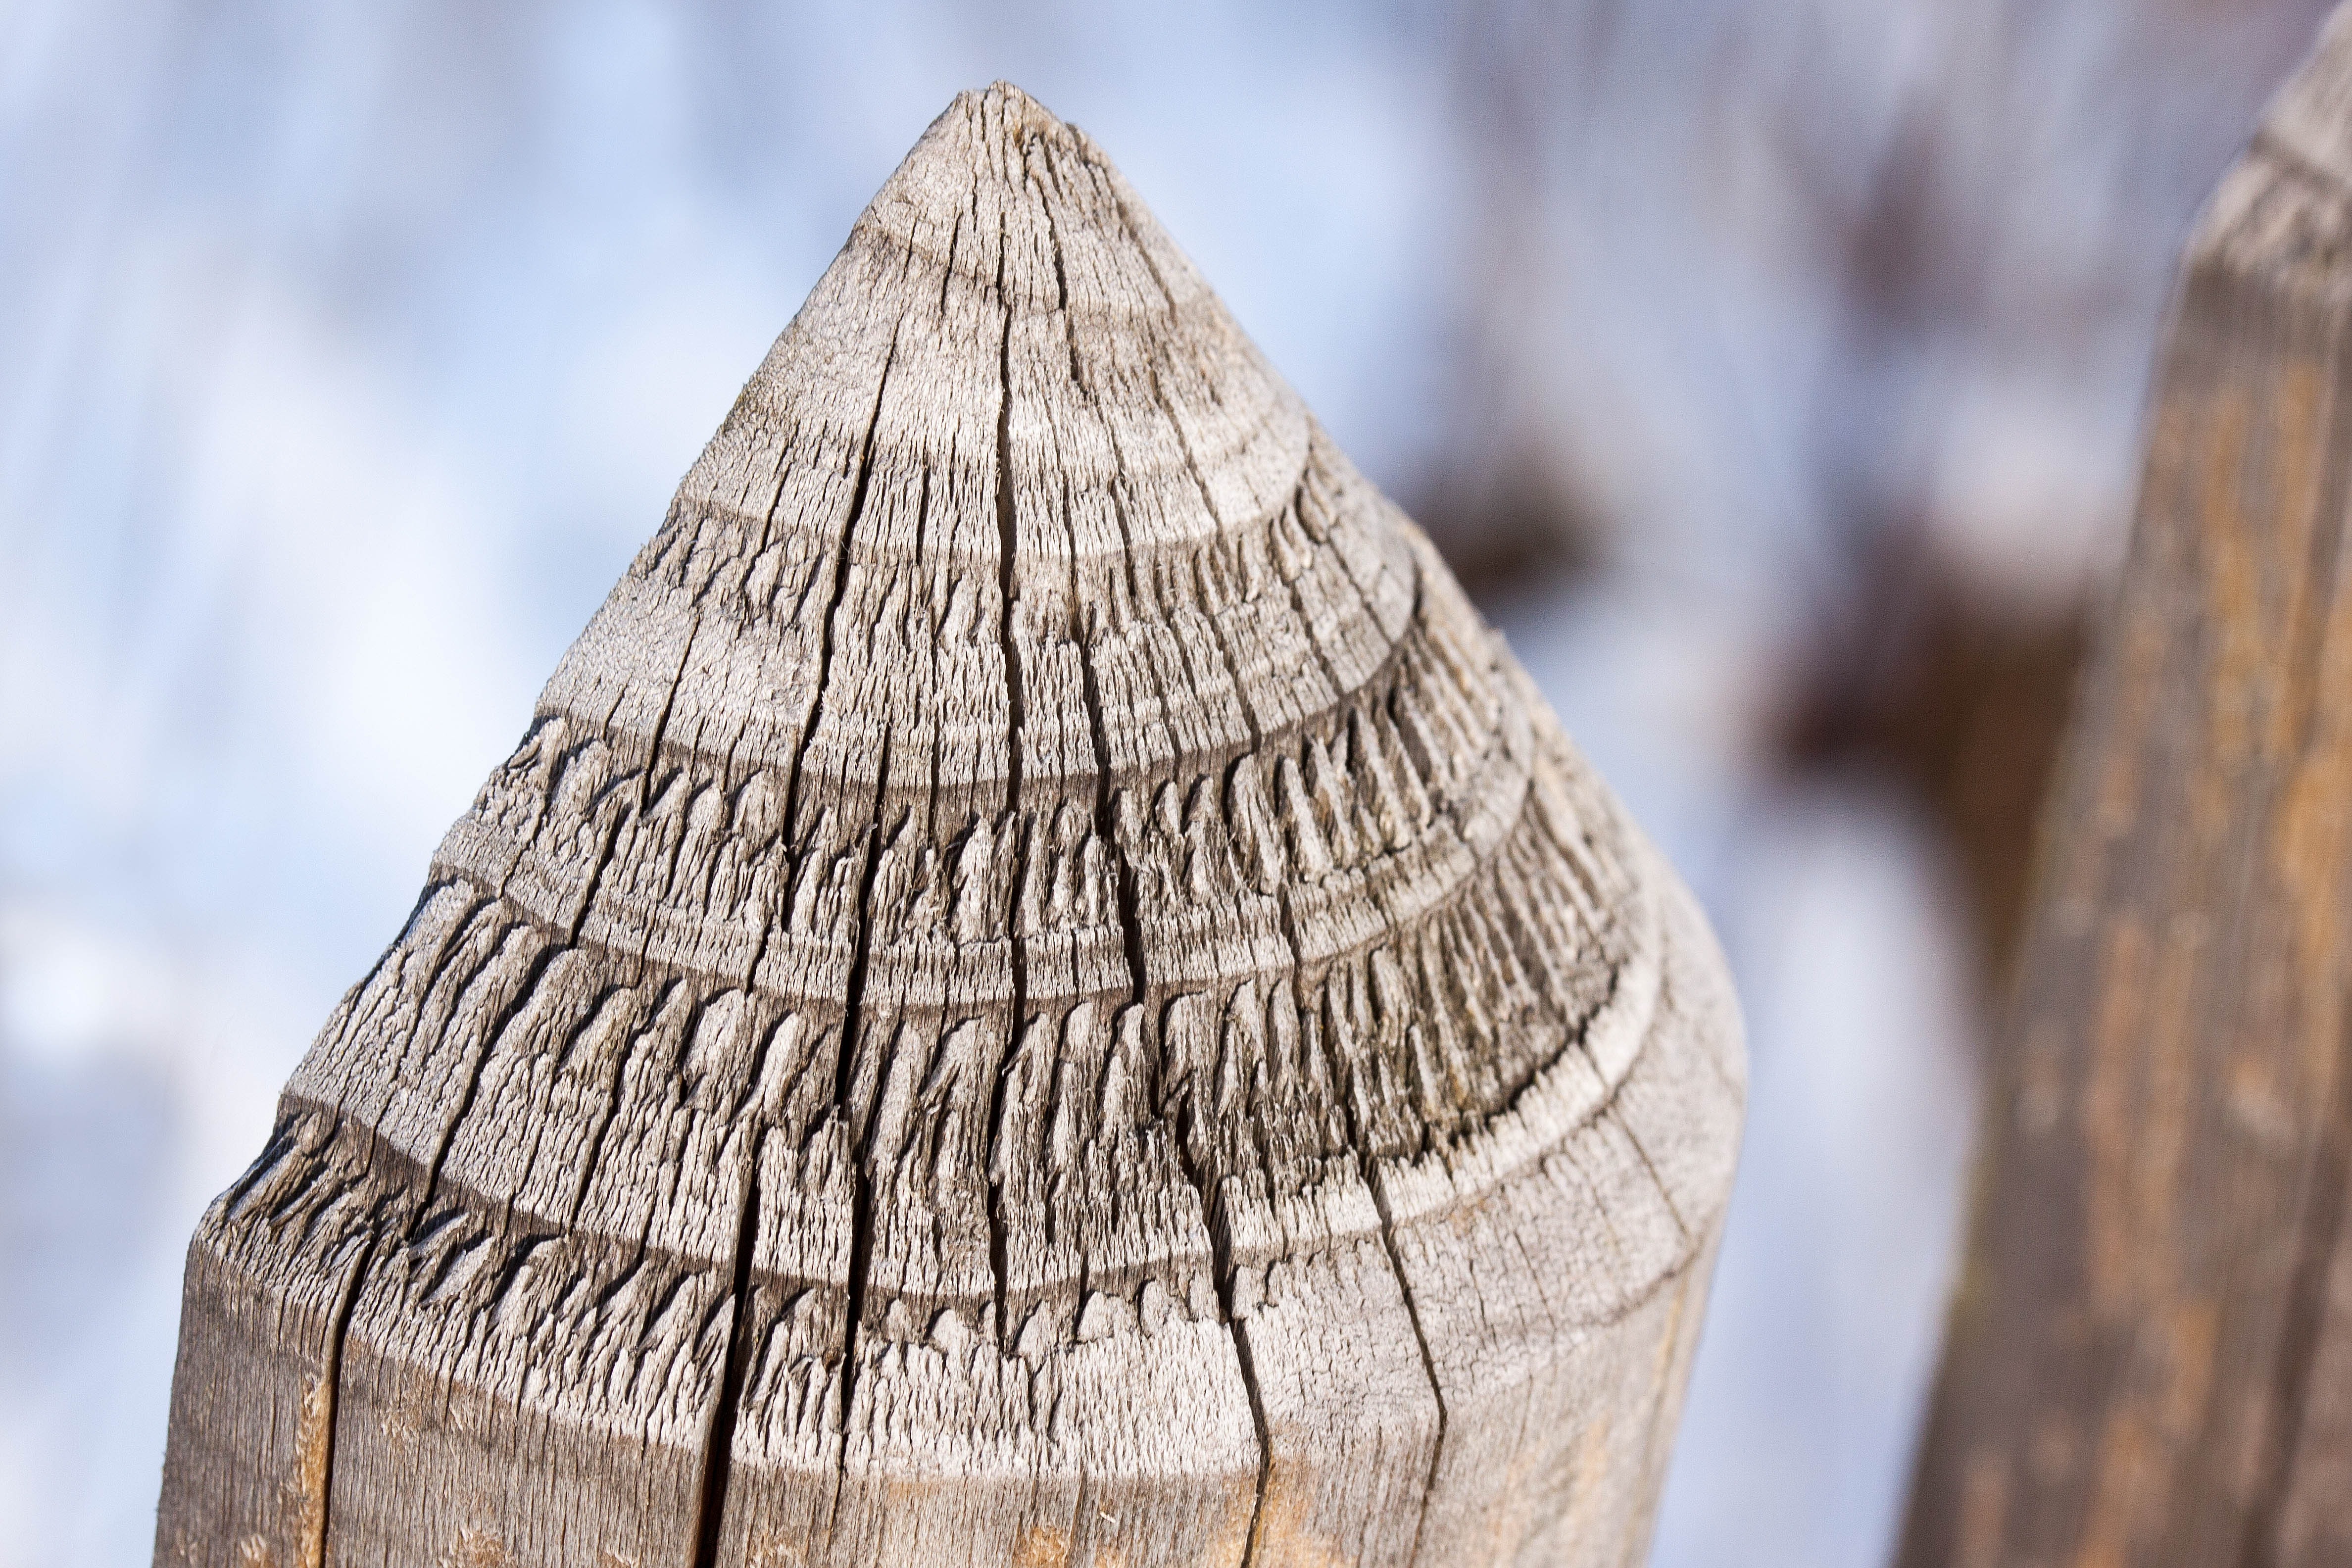
tree, winter, fence, wood, leaf, trunk, close, close up, enclosure, temple, carving, limit, pointed, weathering, demarcation, fence lath, ancient history, half round